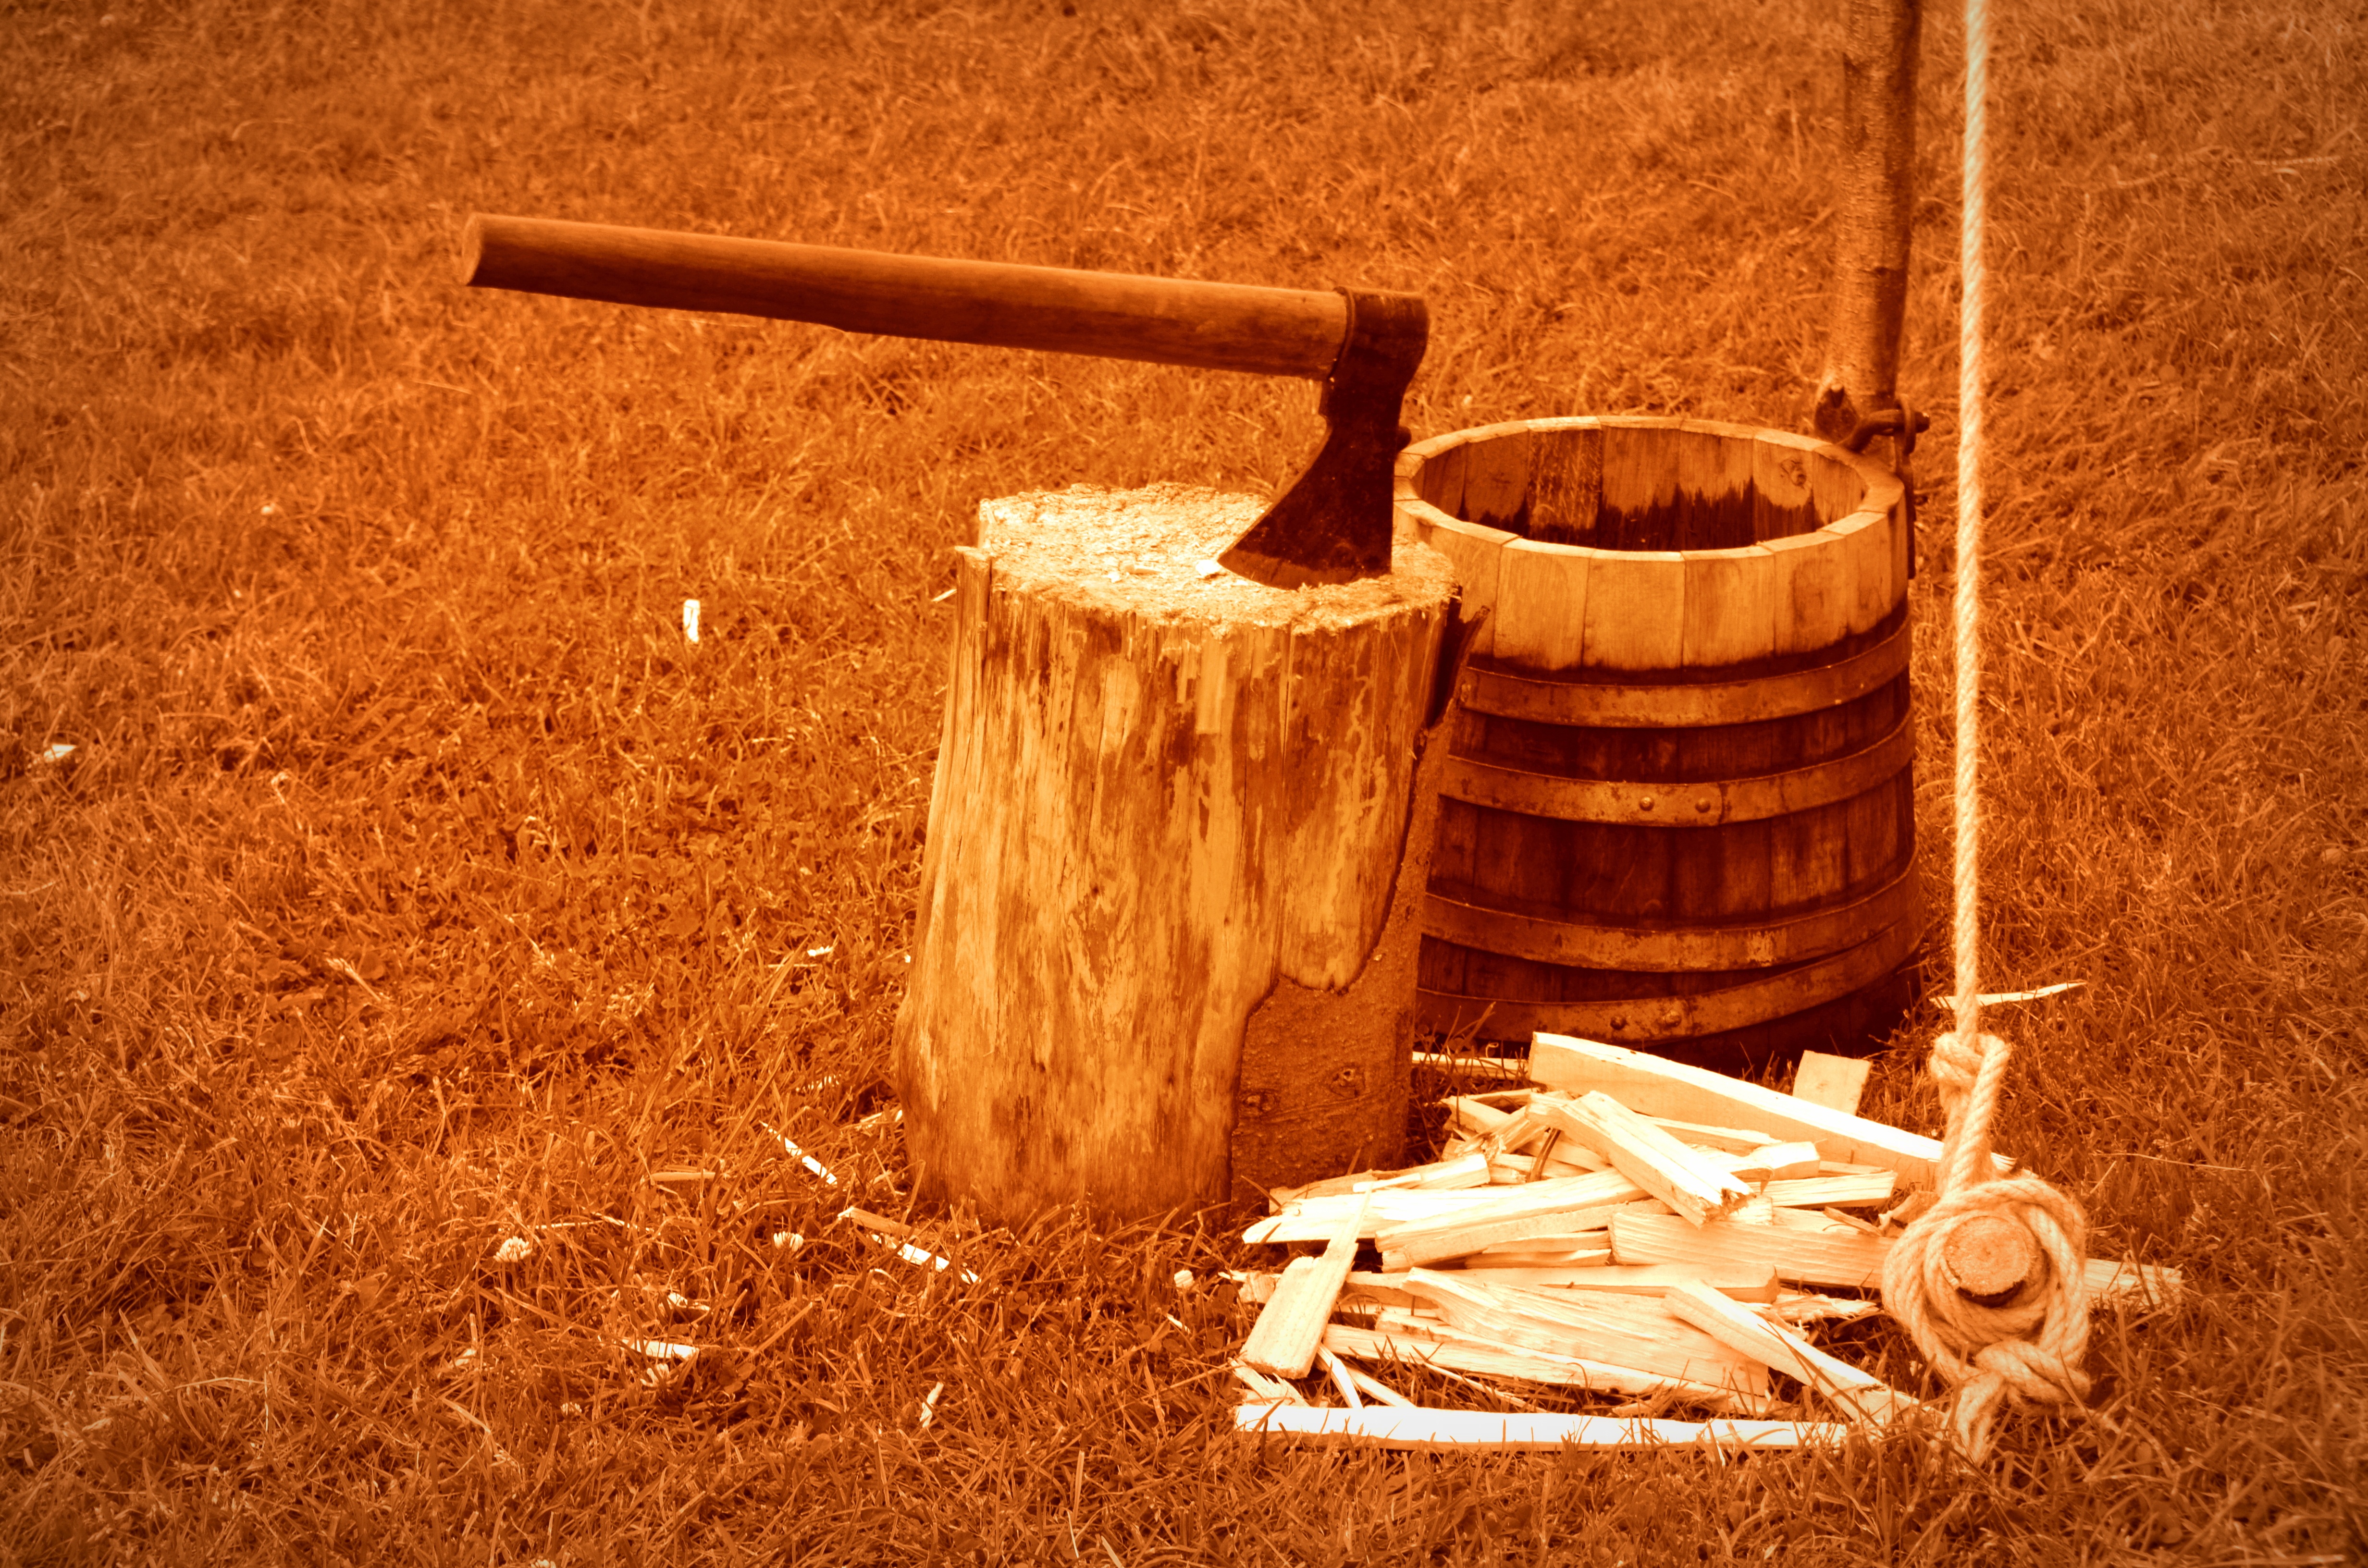
tree, wood, log, soil, firewood, stack, agriculture, heat, axe, saw, straw, cool photo, middle ages, tree trunks, viking, stacked up, holzstapel, cases, woodworks, strains, forest workers, man made object, grass family